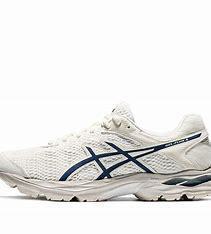
Brand: Asics
Model: Gel Flux 4